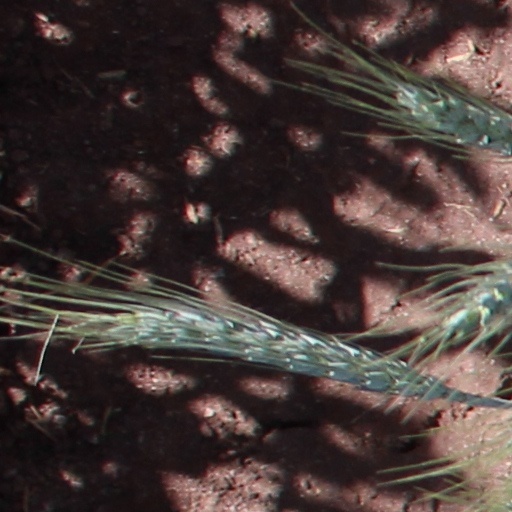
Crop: wheat